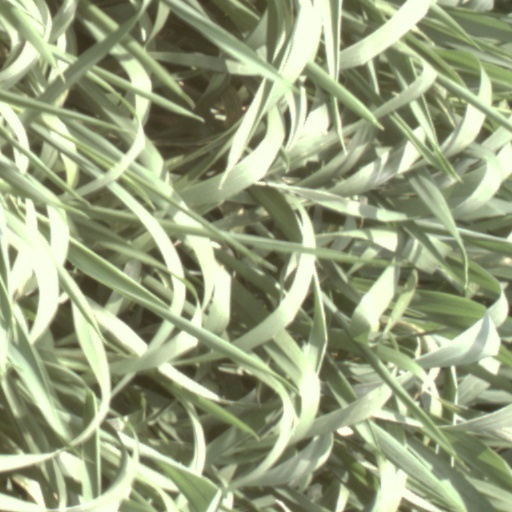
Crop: wheat